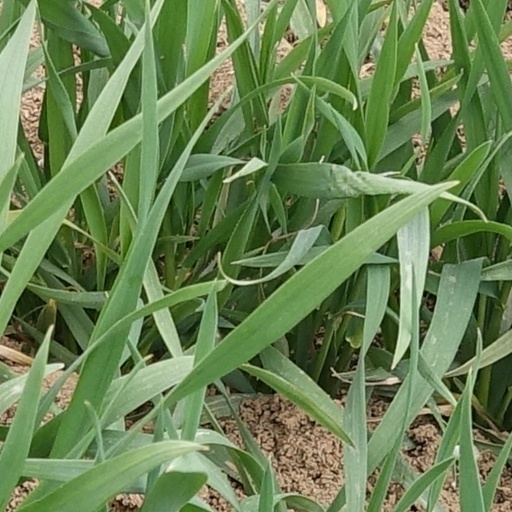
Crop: wheat